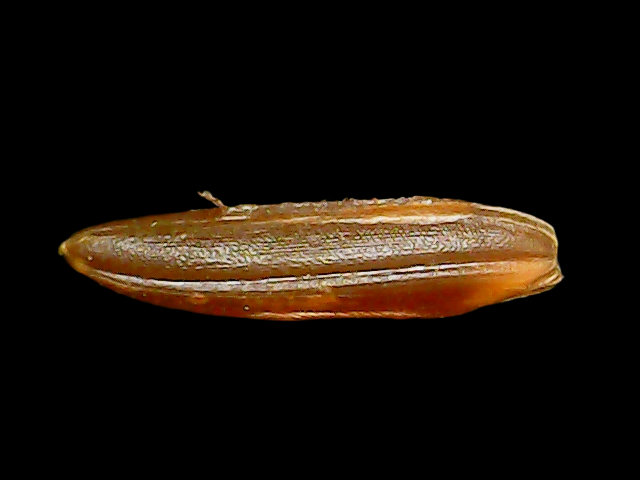
Rice variety: Binadhan20